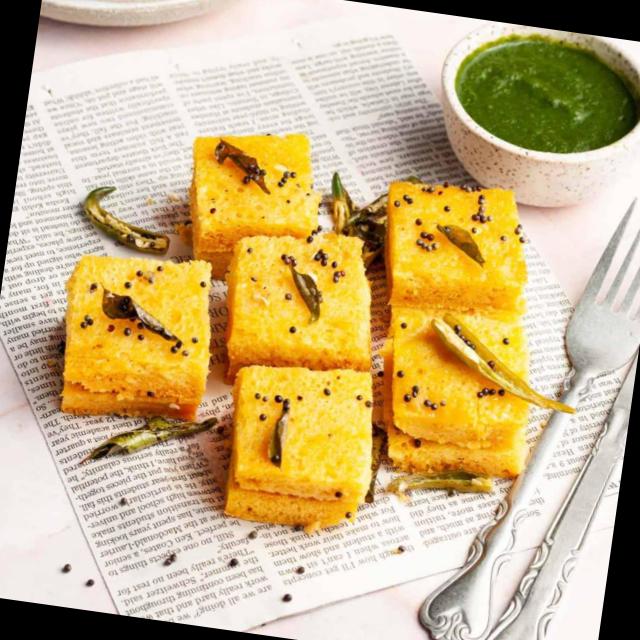
Dish: dhokla